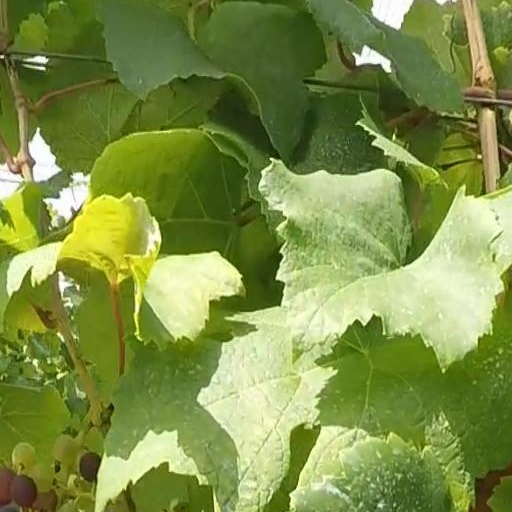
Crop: grape